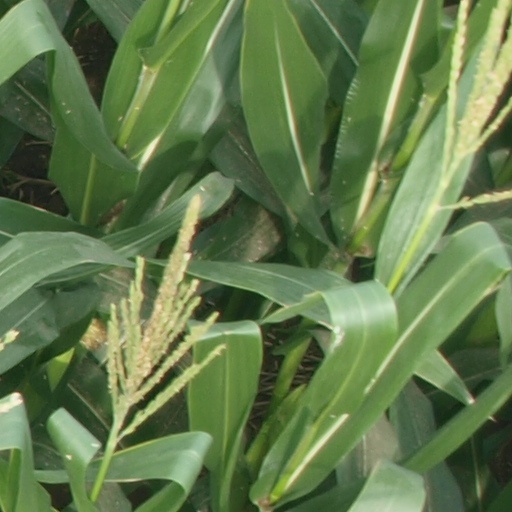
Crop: maize; corn